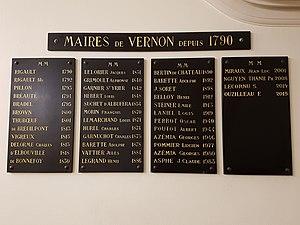
Mairie de Vernon
Cet article dresse une liste par ordre de mandat des maires de Vernon.